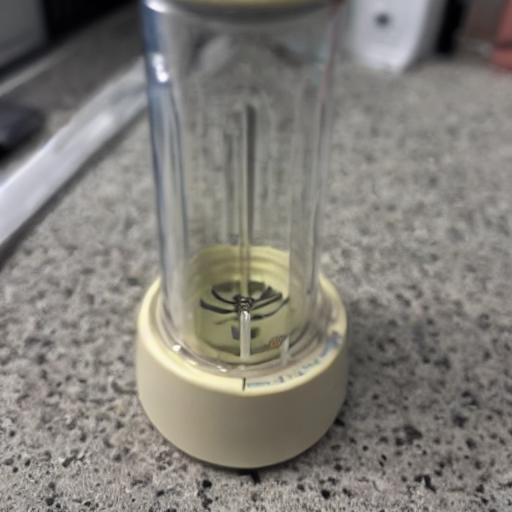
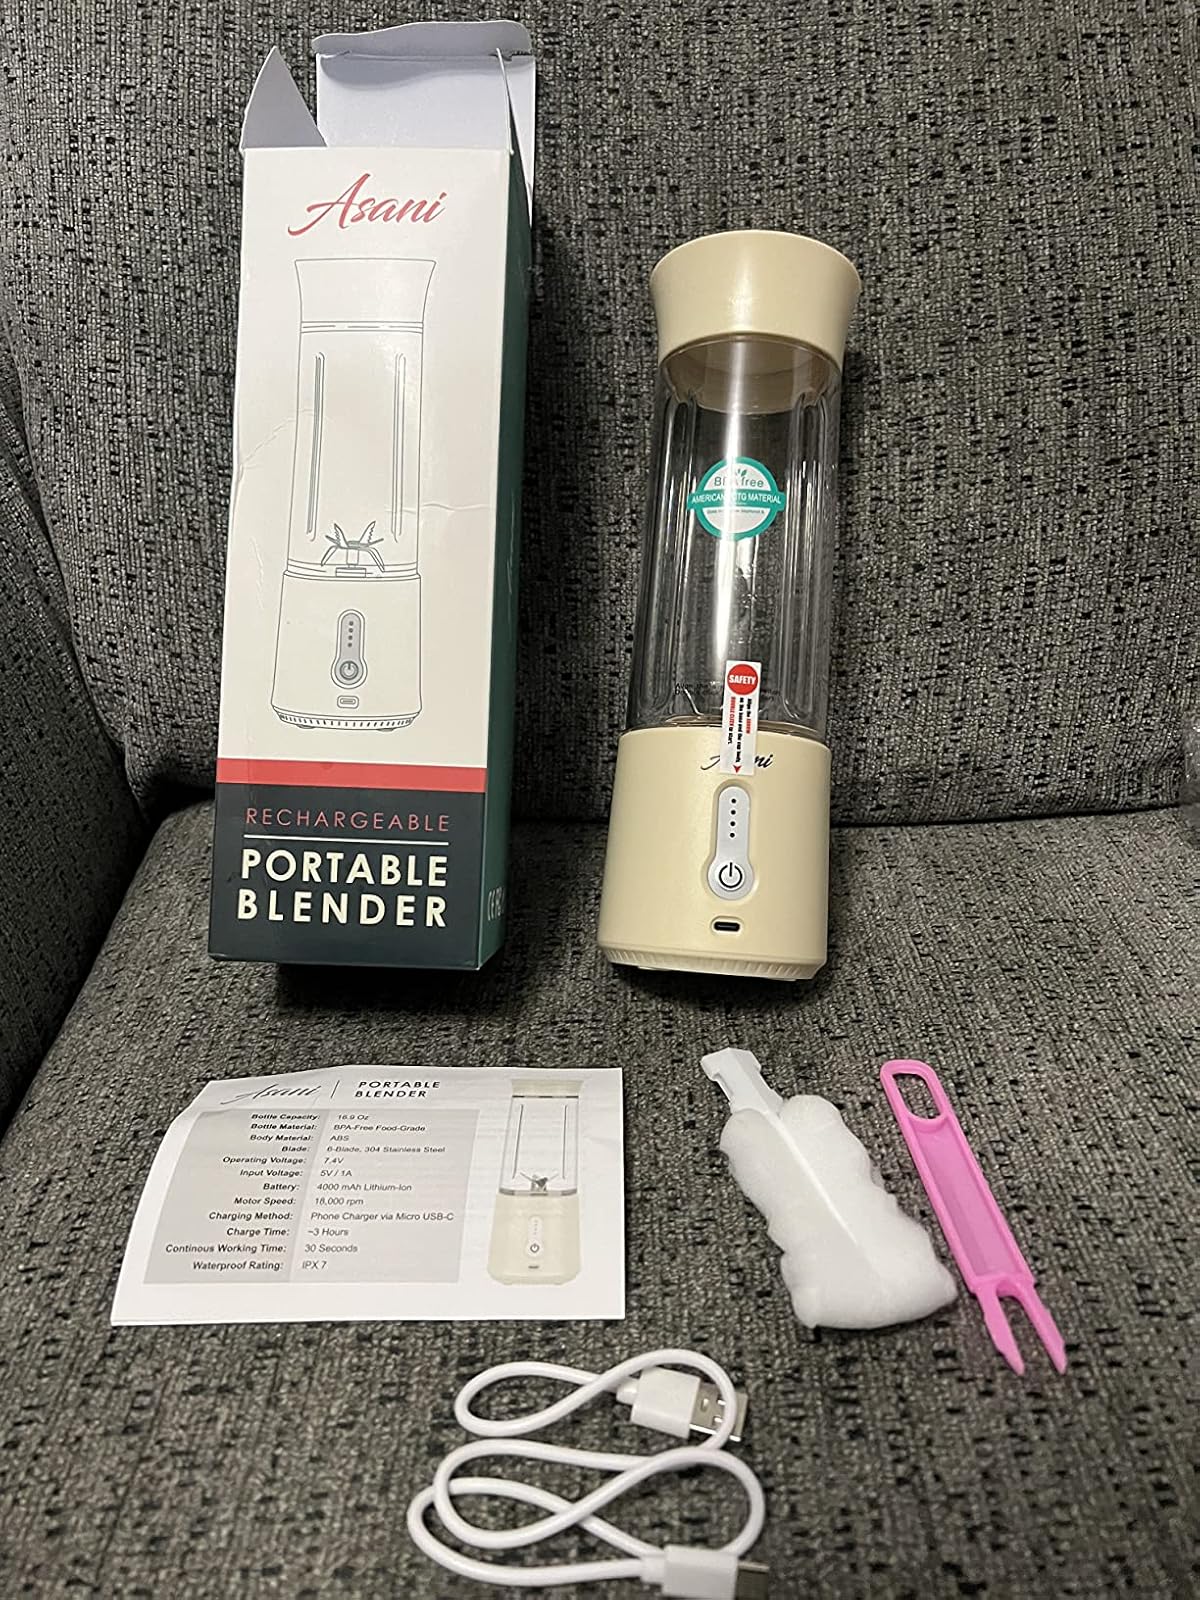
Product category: items_blender
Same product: no